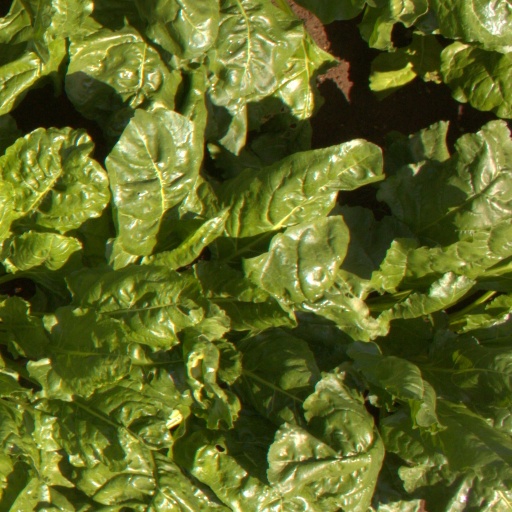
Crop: sugar beet